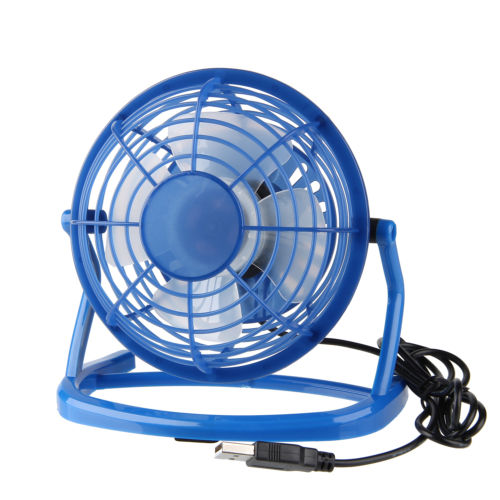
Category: fan